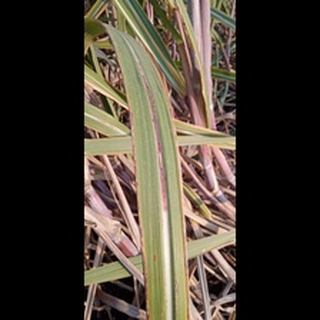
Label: sugarcane_red_rot